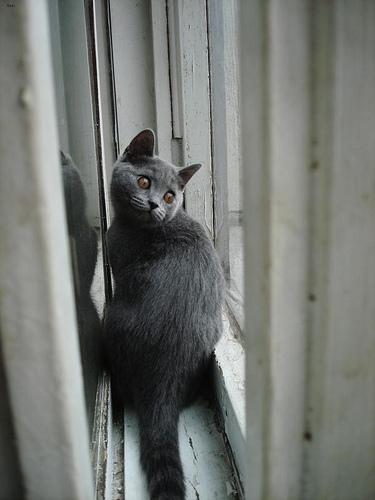
Breed: British Shorthair